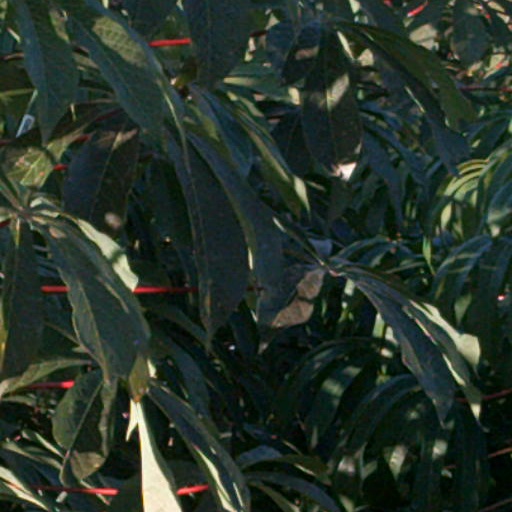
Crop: cassava